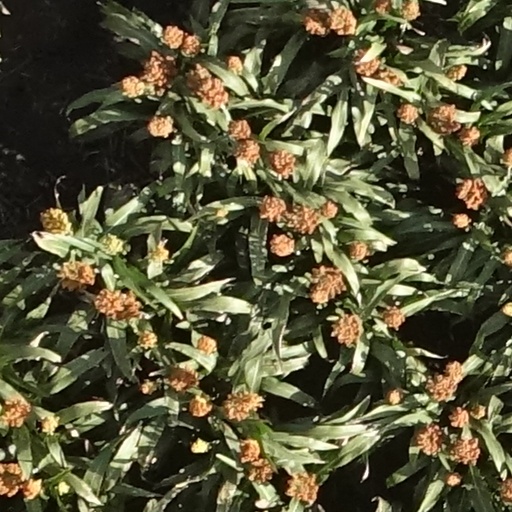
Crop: sorghum